Ferdinand III, Holy Roman Emperor

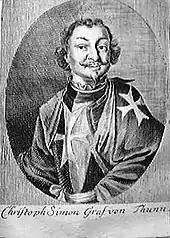
Christoph Simon von Thun (1582-1635), teacher of young Ferdinand III

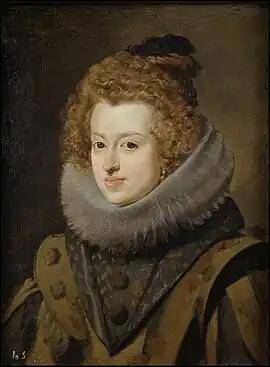
Portrait of Ferdinand's wife Maria Anna of Austria, by Diego Velázquez

Ferdinand was born in Graz as the third son of Emperor Ferdinand II of Habsburg and his first wife, Maria Anna of Bavaria, and was baptised as "Ferdinand Ernst". He grew up in Carinthia with loving care from his parents and developed great affection for his siblings and his father with whom he always found a consensus in future disagreements. At his father's court, he received religious and scholarly training from Jesuits. The Teutonic knights Johann Jacob von Dhaun (member of the Lower Austrian estate, a union of the local nobility) and Christoph Simon von Thun (the head of Ferdinand's Imperial court and household) had greatly influenced the education of the young archduke. Simon von Thun instructed Ferdinand in military matters. Ferdinand is said to have spoken several languages, but how many and to what degree is unclear. After the deaths of his brothers Karl (1603) and Johann Karl (1619), he was designated as his father's successor and systematically prepared to take over the reign. Like his father, he was a devout Catholic, but he had a certain aversion to the influence of the Jesuits, who had ruled his father's court.